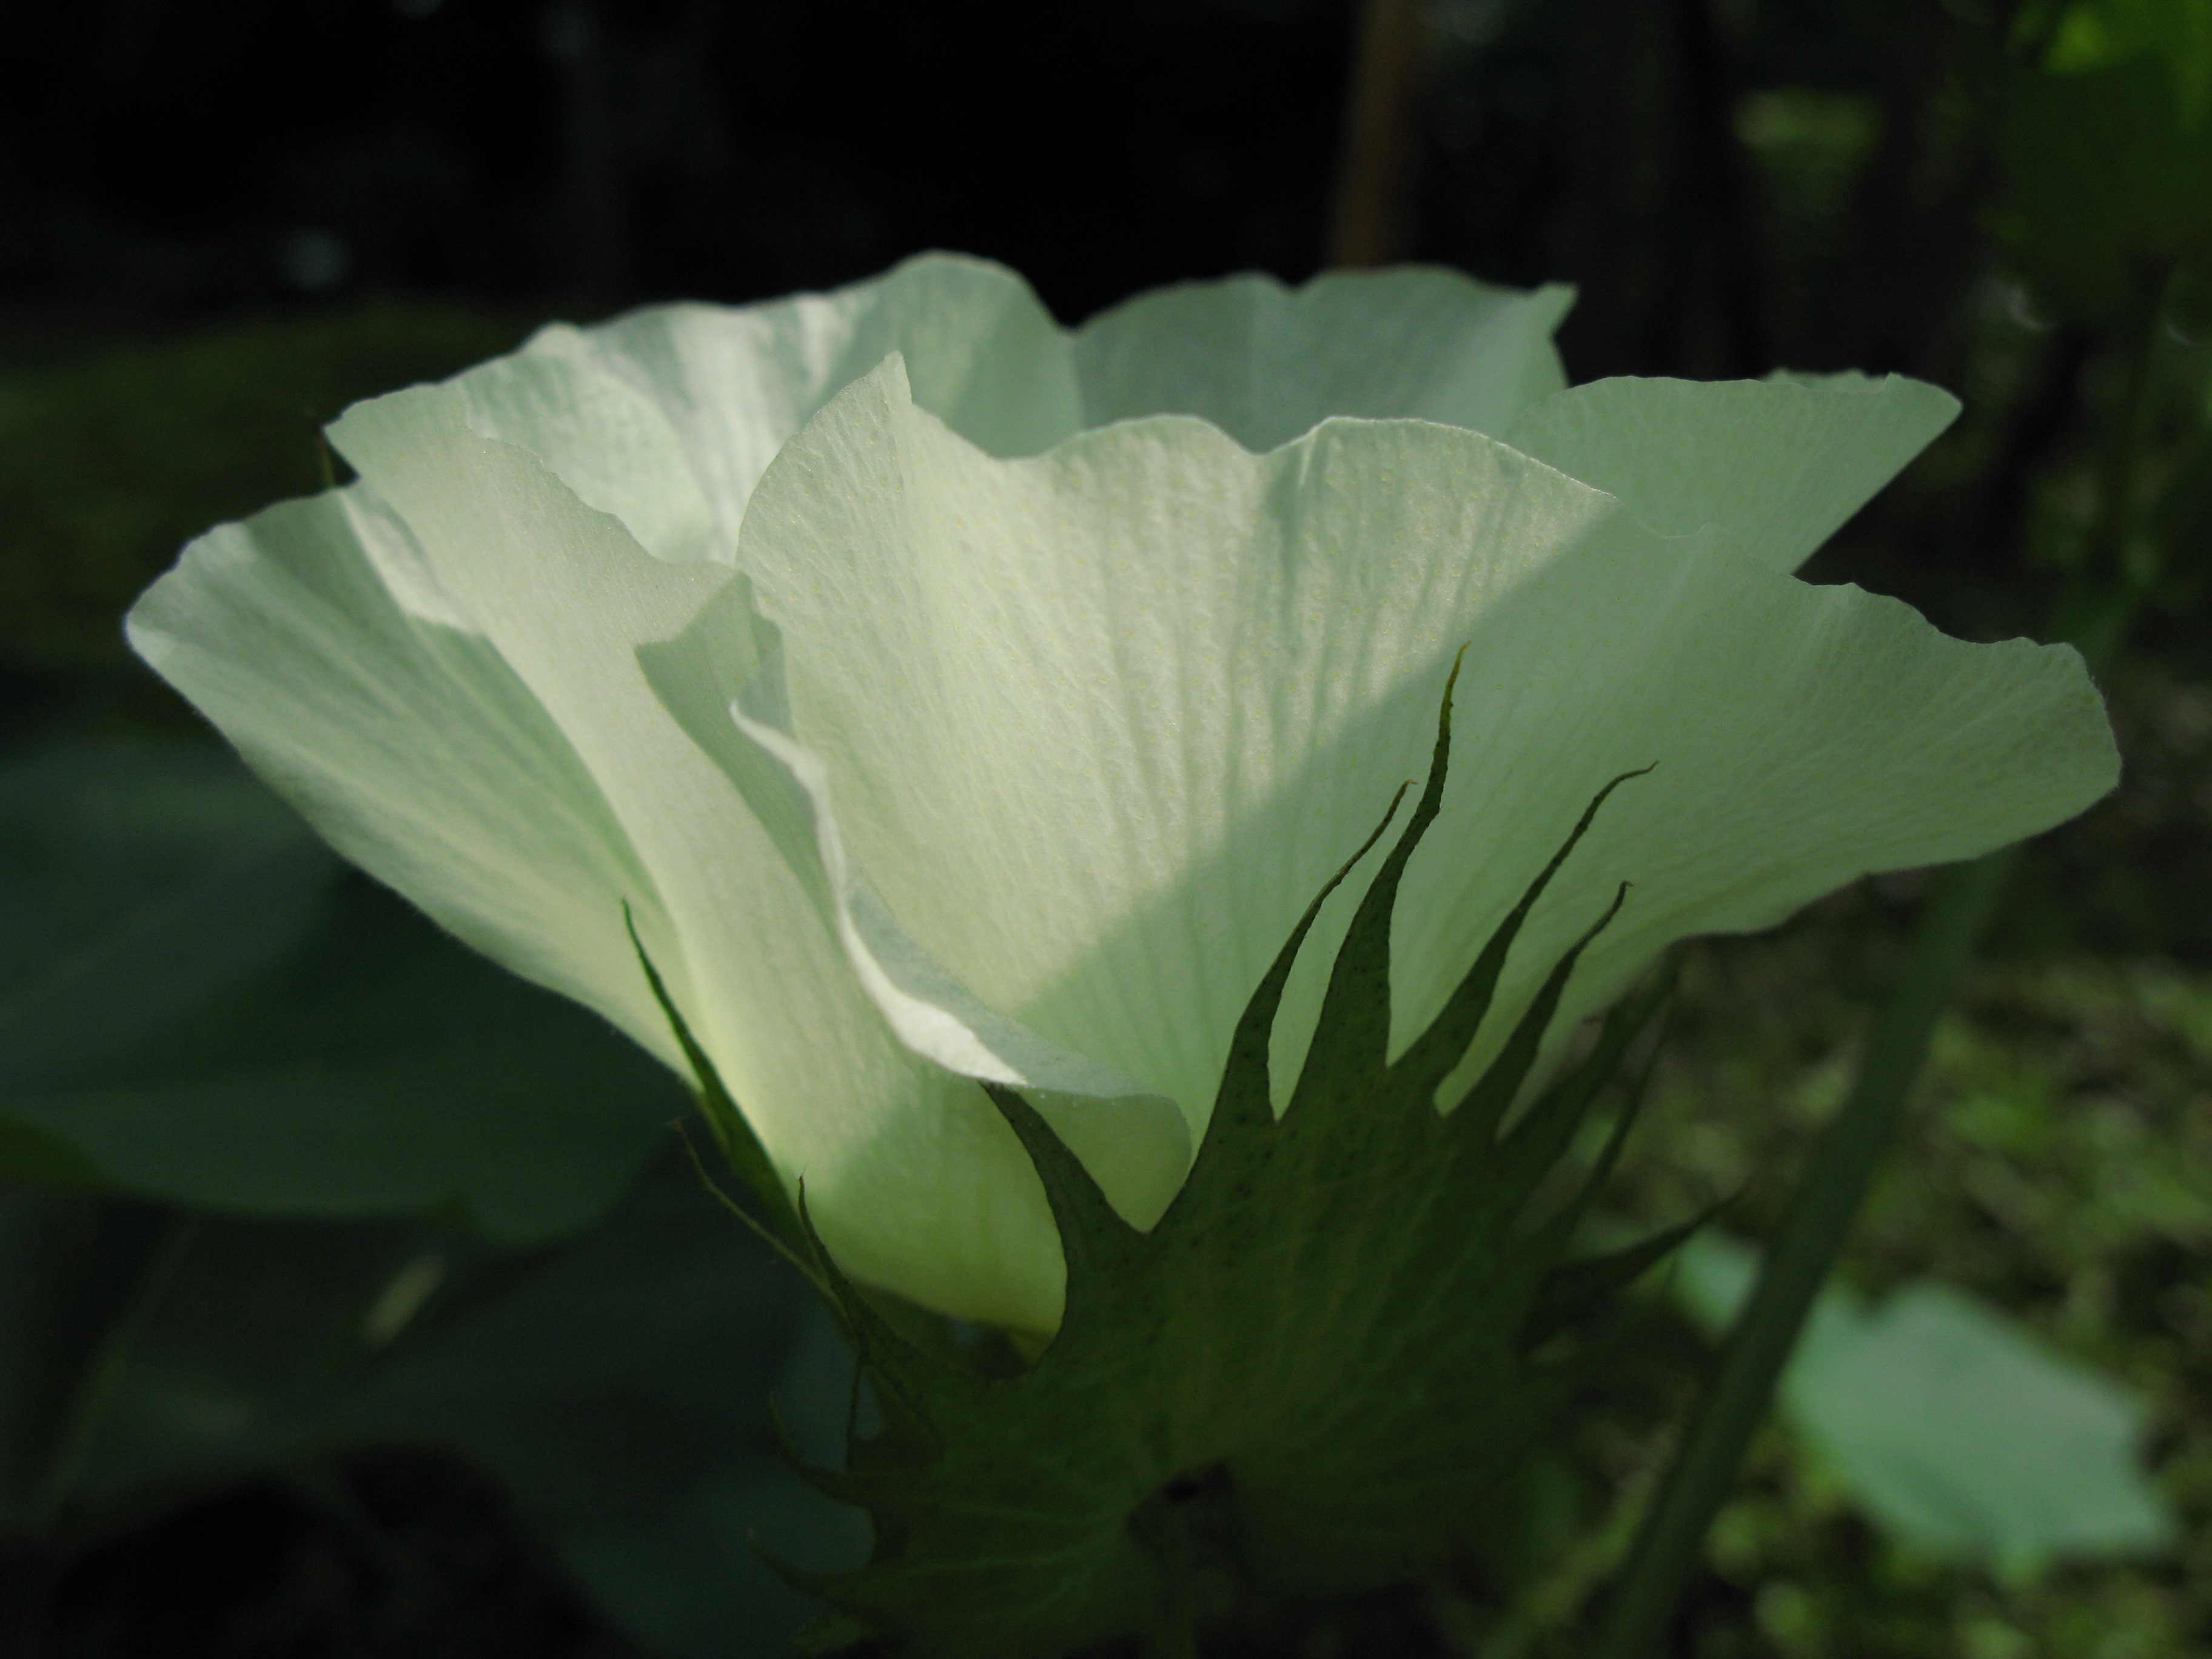
nature, plant, white, flower, petal, green, high, botany, sacred lotus, aquatic plant, flora, wildflower, cool image, lotus, hires, cotton, hi, res, g7, gossypium, arum, moonflower, macro photography, flowering plant, plant stem, land plant, lotus family, proteales